Yvette Swan

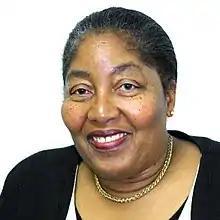
Yvette Swan (Fair Use only)

Yvette Victoria Angela Swan (20 August 1945 – 18 April 2021) was a Bermudian senator for the United Bermuda Party, optician, and pastor, as well as president of International Federation of Business and Professional Women and Project 5-0.